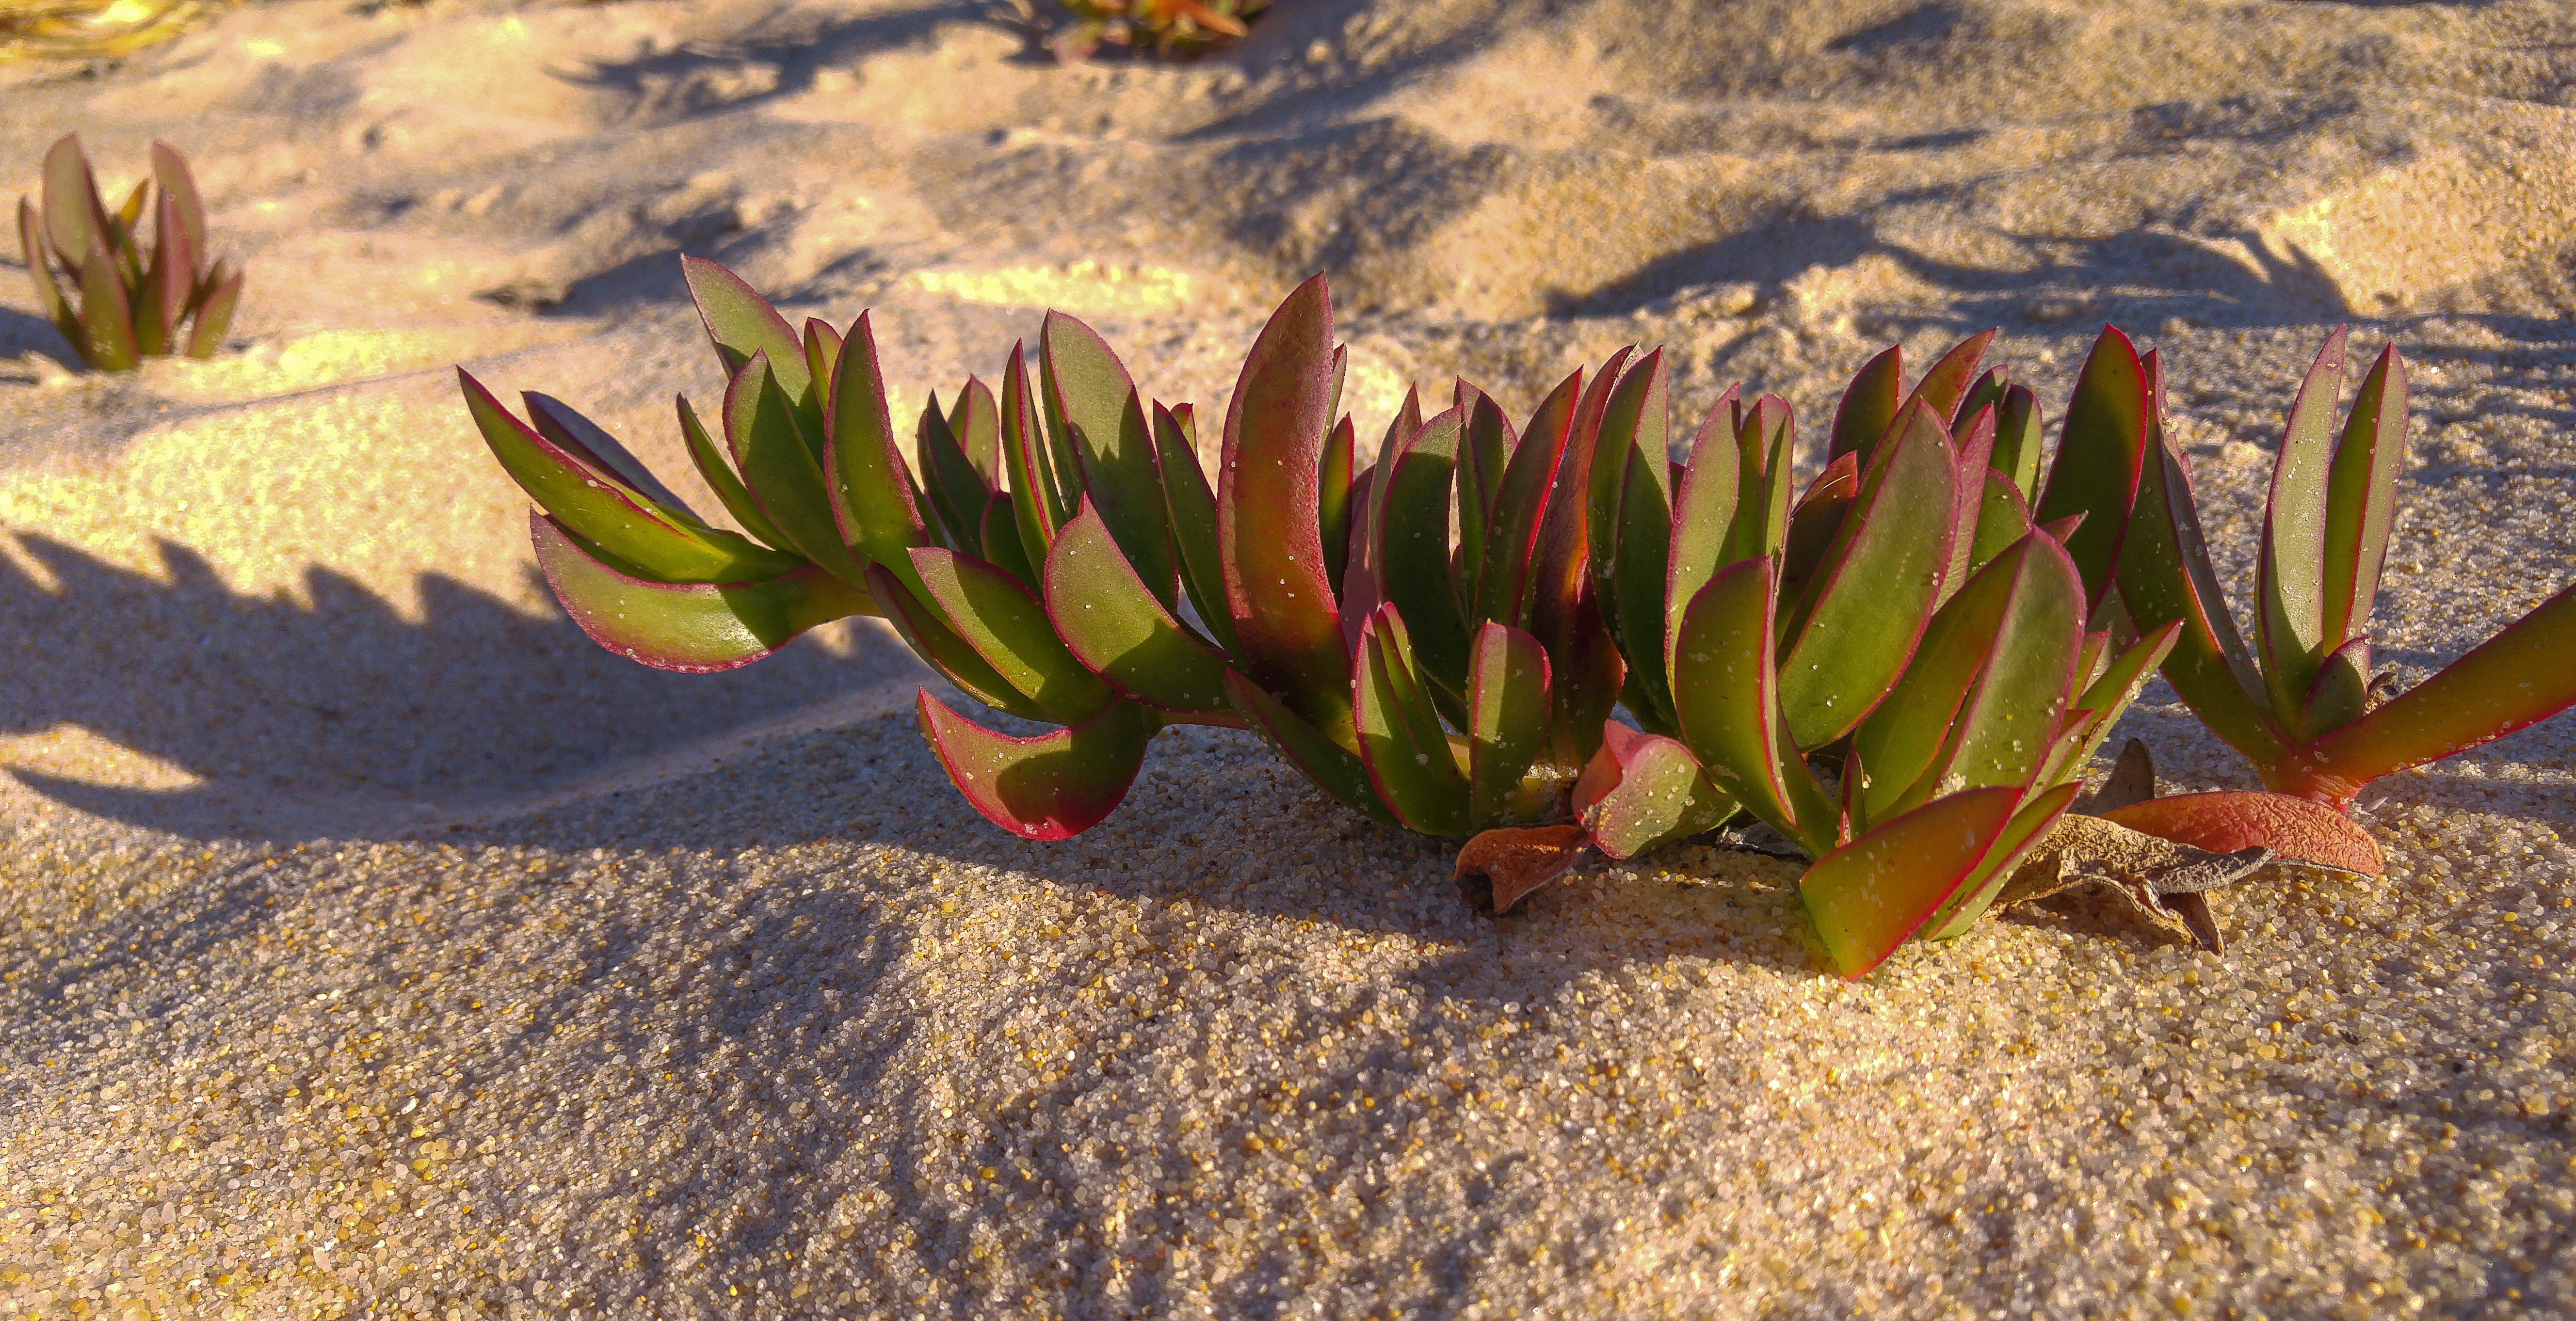
beach, sand, cactus, plant, leaf, flower, soil, botany, flora, wild plants, flowering plant, grass family, land plant